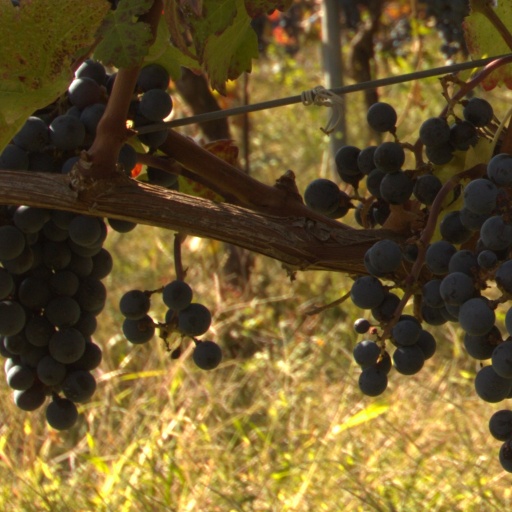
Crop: grape